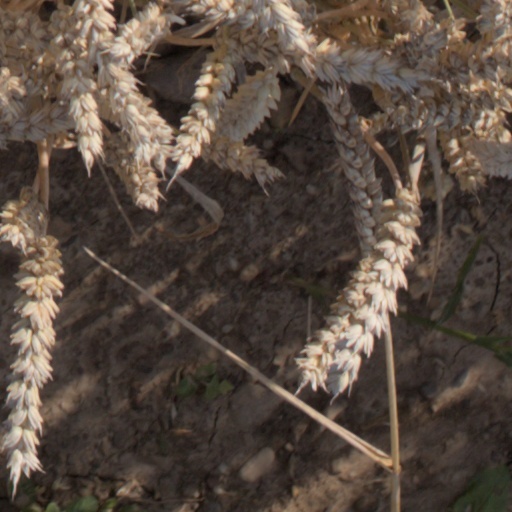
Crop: wheat